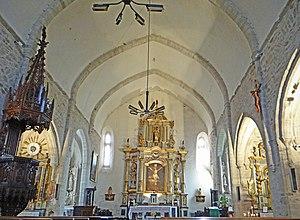
Sauveterre-de-Rouergue - Église Saint-Christophe - Nef
L'église Saint-Christophe est une église située en France sur la commune de Sauveterre-de-Rouergue, dans le département de l'Aveyron en région Occitanie.